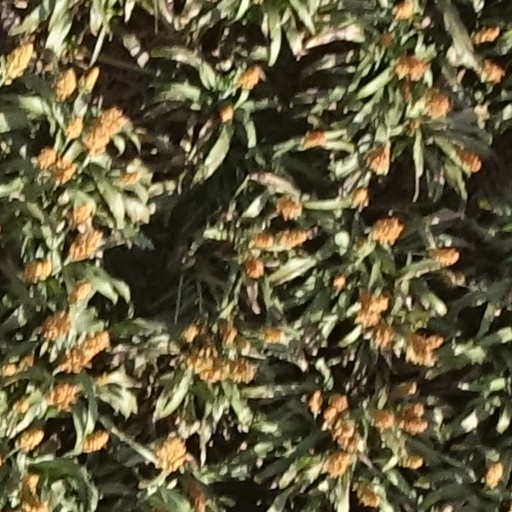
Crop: sorghum